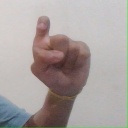
अक्षर: इ